Maserati 450S

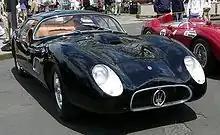
A 450S was converted to a coupe designed by Frank Costin with the body built by Zagato

Other cars were sold to the following: Chassis #4502 to Tony Parravano, #4505 to Jim Kimberley and #4506 to John Edgar. Chassis #4509 and #4510 was sold to the US, some having engine expansions to 5.7-and 6.6-litres and used in SCCA races by Carroll Shelby, Jim Hall, Masten Gregory, Walt Cline and Ebb Rose. Chassis #4512 was originally #4501.